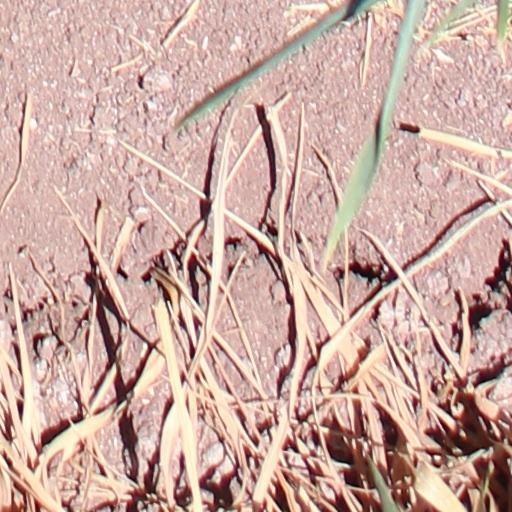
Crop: wheat